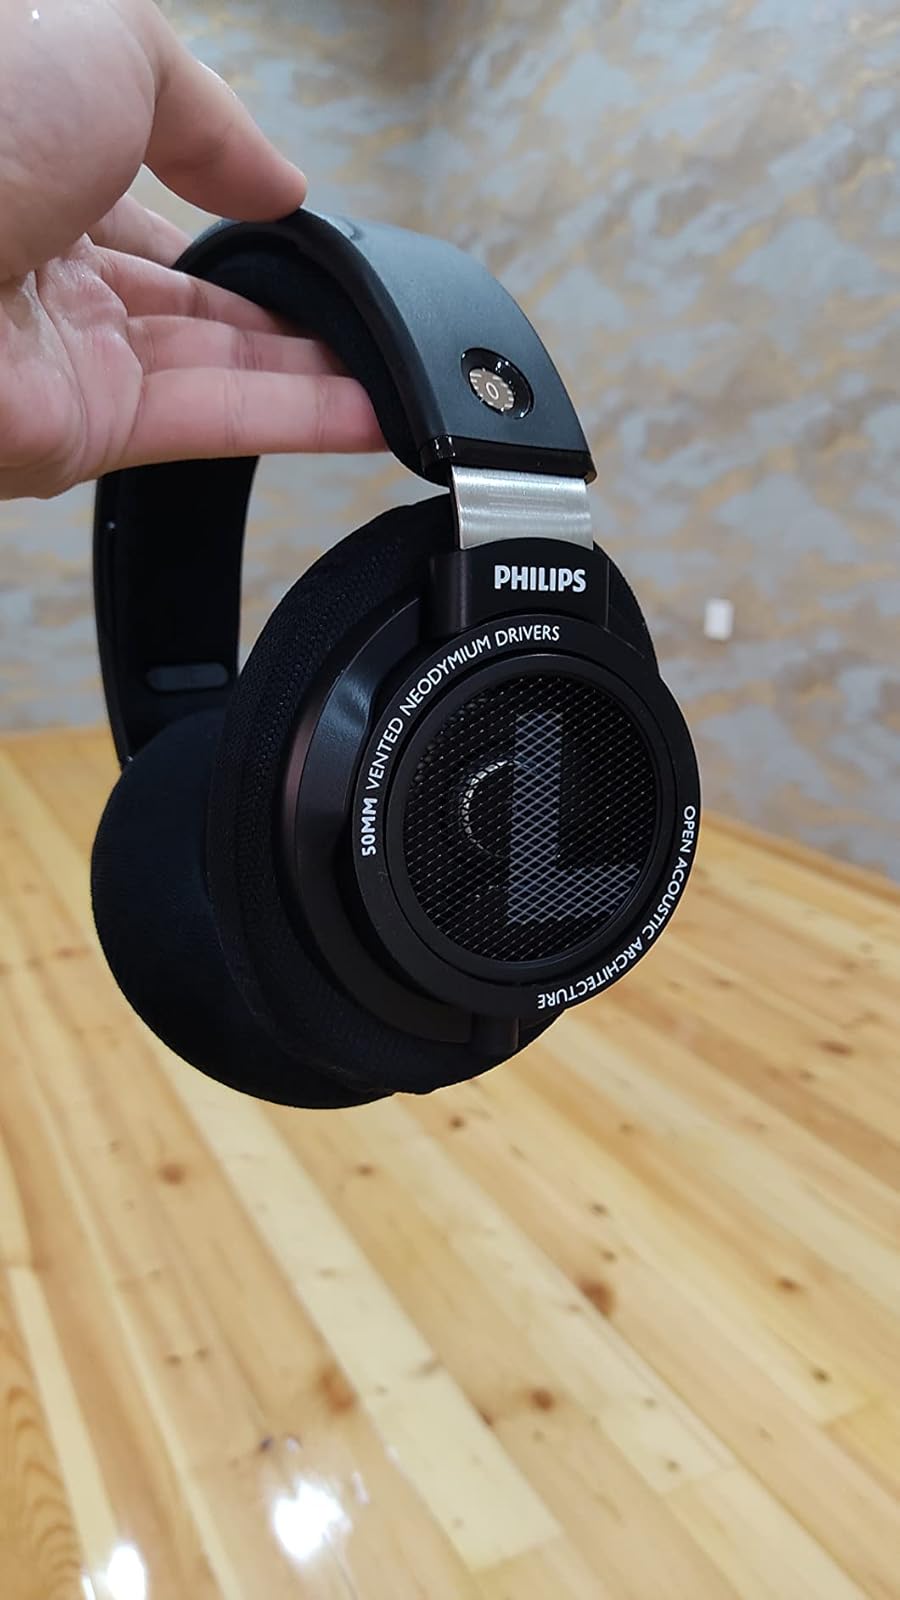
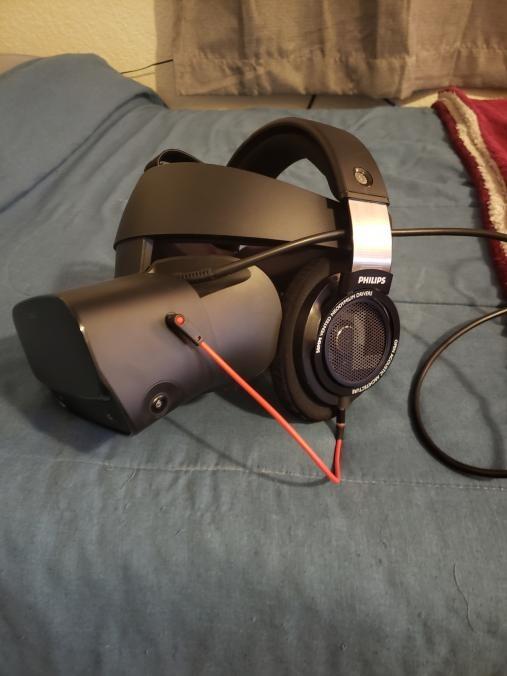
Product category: headphones
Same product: yes